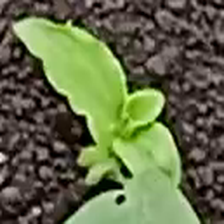
Weed species: Kena_(Commplina_benghalensio)